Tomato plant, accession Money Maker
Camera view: bottom (45 deg); turntable rotation: 300 degrees
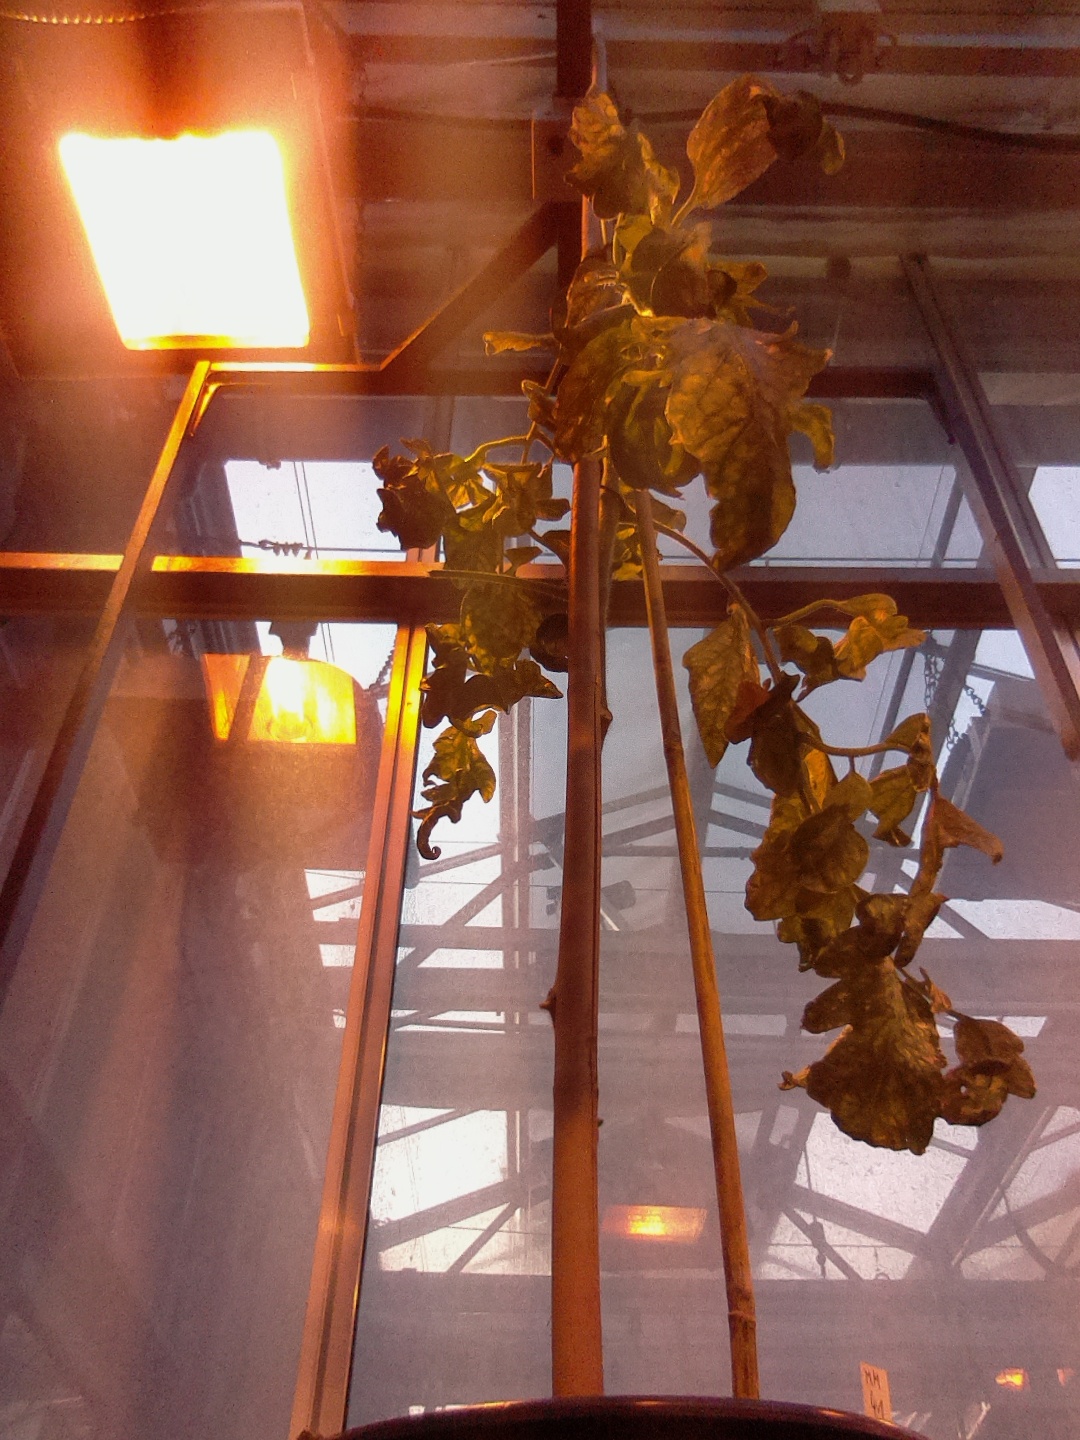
BBCH growth stage 85: 50%-60% of fruits show typical fully ripe color